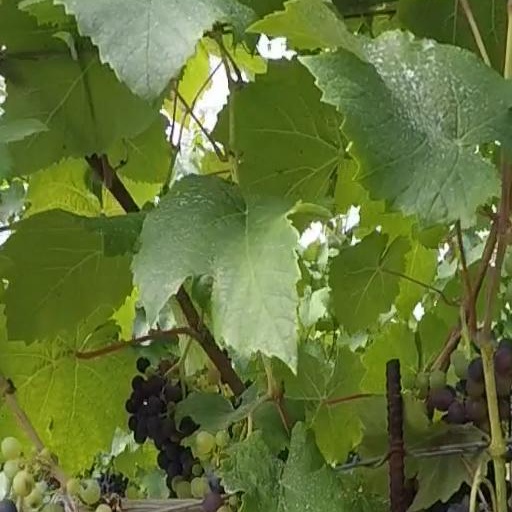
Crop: grape